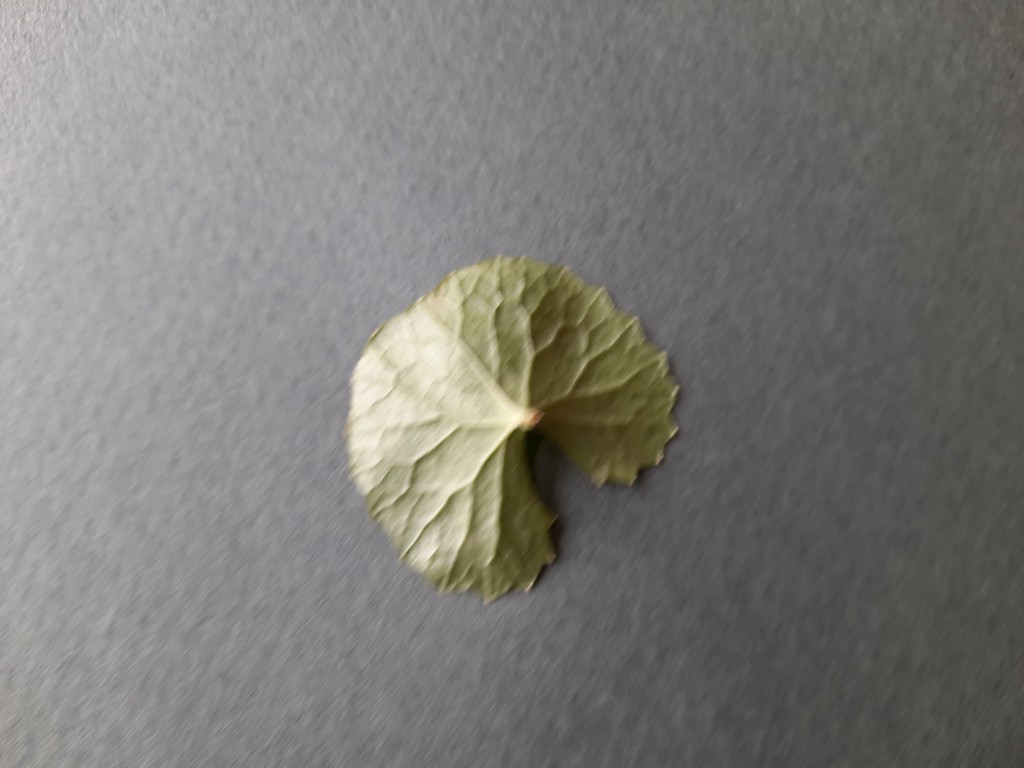
Label: Healthy